Gavin Trippe

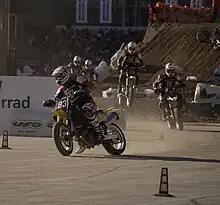
The transition from dirt to pavement at a supermoto event at EICMA

Trippe was the inventor and early promoter of supermoto, which combines on a single course three genres of motorcycle racing: the hard-packed, flat dirt of track racing, the uneven obstacles and jumps of motocross, and the high speed straights and turns of paved road racing. The original purpose was to find out who was the best overall motorcycle racer from the three disciplines. Trippe built first course at Carlsbad Raceway. The machines are motocross-style motorcycles, but with smoother, road race style tires, though in the beginning 750 cc Harley-Davidson flat trackers competed as well.